Ferncliff Cemetery

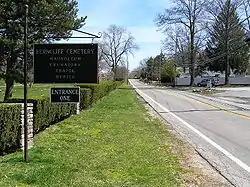
Secor Road outside Ferncliff Cemetery in Hartsdale, New York

Ferncliff Cemetery and Mausoleum is a cemetery in Hartsdale, New York, United States, about north of Midtown Manhattan. It was founded in 1902, and is non-sectarian. Ferncliff has columbariums, a crematory, a small chapel, and a main office located in the rear of the main building.